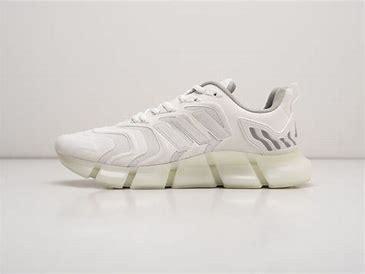
Brand: adidas
Model: Climacool Vent